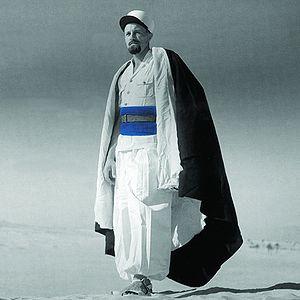
Les compagnies méharistes sahariennes étaient des unités de l'armée française destinées à contrôler les territoires du Sahara à l'époque coloniale. Elles jouèrent notamment un grand rôle lors de la conquête du sud-algérien et assurèrent ensuite la présence française dans le Sahara, en Mauritanie, Mali, Niger et Tchad.